Ernst Röhm

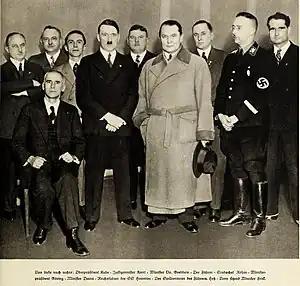
Röhm, standing fifth from left between Hitler and Hermann Göring, pictured as a member of "the staff of the Führer taken on the day of his appointment as Reich Chancellor" on 30 January 1933

At the outbreak of World War I in August 1914, he was adjutant of the 1st Battalion, 10th Infantry Regiment. The following month, he was seriously wounded in the face at Chanot Wood in Lorraine and carried the scars for the rest of his life. He was promoted to first lieutenant in April 1915. During an attack on the fortification at Thiaumont, Verdun, on 23 June 1916, he sustained a serious chest wound and spent the remainder of the war in France and Romania as a staff officer. He was awarded the Iron Cross First Class before being wounded at Verdun, and was promoted to captain in April 1917. Among his comrades, Röhm was considered a "fanatical, simple-minded swashbuckler" who frequently displayed contempt for danger. In his memoirs, Röhm reported that during the autumn of 1918, he contracted the deadly Spanish influenza and was not expected to live, but recovered after a lengthy convalescence.